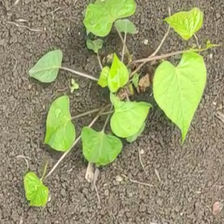
Weed species: Obscure_morning _glory(Ipomoea obscura)